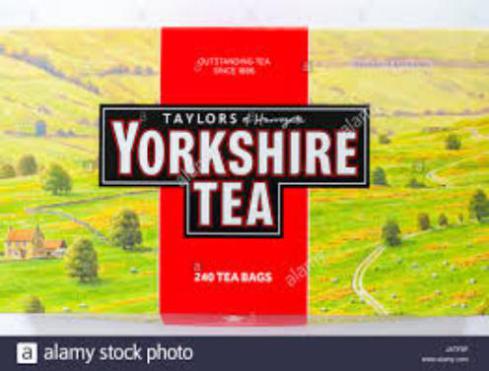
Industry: Food